São Paulo

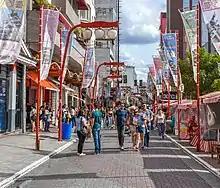
The Liberdade district is a Japantown of São Paulo.

In the period from the 1930s to the 1960s, the great entrepreneurs of São Paulo's development were mayor Francisco Prestes Maia and the governor Ademar de Barros, who was also mayor of São Paulo between 1957 and 1961. Prestes Maia designed and implemented, in the 1930s, the "Avenue Plan for the City of São Paulo", which revolutionized São Paulo's traffic. These two rulers are also responsible for the two biggest urban interventions, after the Avenues Plan, which changed São Paulo: the rectification of the Tietê river with the construction of its banks and the São Paulo Metro: on February 13, 1963, governor Ademar de Barros and mayor Prestes Maia created study commissions (state and municipal) to prepare the basic project for the São Paulo Metro, and allocated their first funds to the Metro. At the beginning of the 1960s, São Paulo already had four million inhabitants. Construction of the metro began in 1968, under the administration of Mayor José Vicente de Faria Lima, and the commercial operation started on September 14, 1974. In 2016 the system had a network 71.5 km long and 64 stations spread across five lines. That year, 1.1 billion passengers were transported by the system.